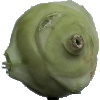
Label: kohlrabi